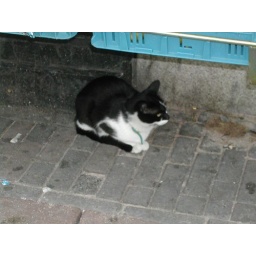
58 day 3 shop cat under fruit stand